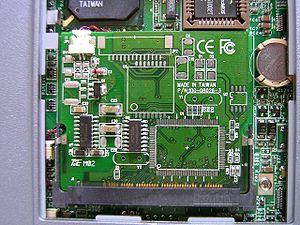
Le Mini PCI est un bus local destiné à remplacer les bus PCI dans les ordinateurs portables.